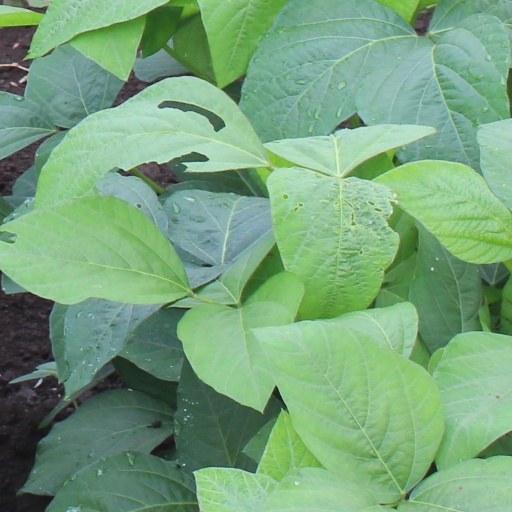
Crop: soybean